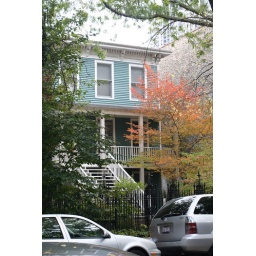
I just love the colors of the tree with the colors of the house in this one.